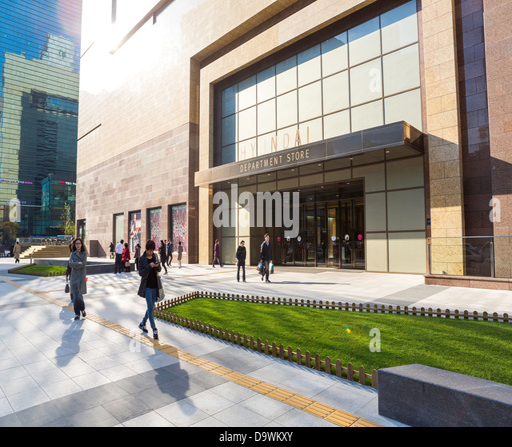
buildings in the modern business and shopping district